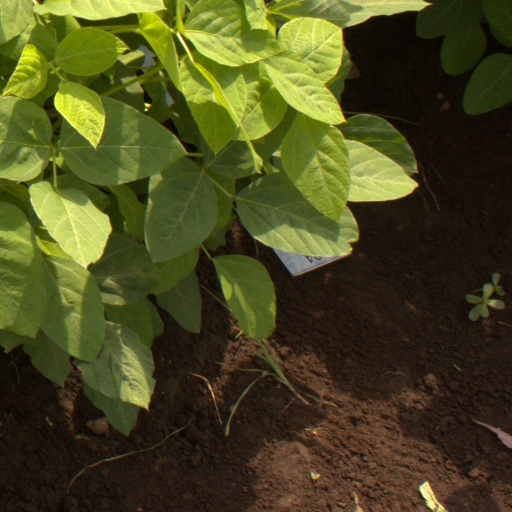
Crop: soybean